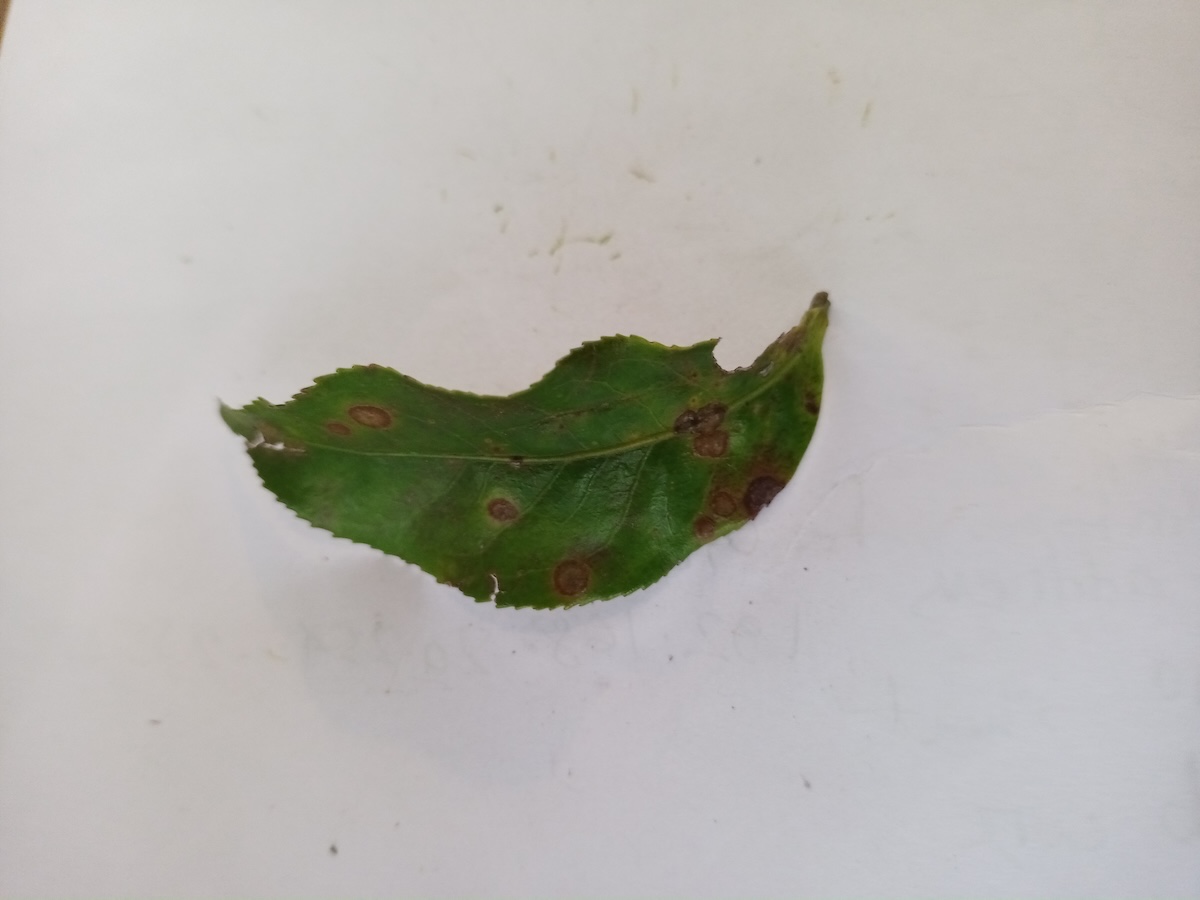
Label: Tea algal leaf spot